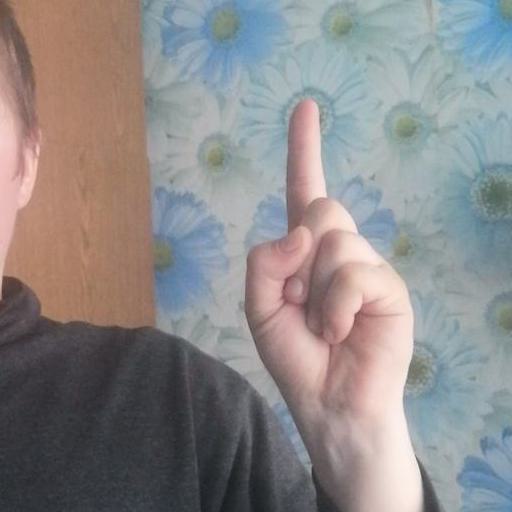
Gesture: one